Paul Miller (Canadian politician)

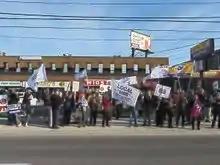
MPP Paul Miller and members of the Hamilton Local 1005 chapter of USW protesting for Sears Pensioners.

Miller is the husband of Hamilton school trustee Carole Paikin Miller. Miller is related to broadcaster Steve Paikin, a cousin to his wife.